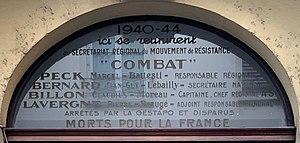
20 rue Vauban à Lyon - plaque commémorative mouvement Combat. &#32
Jean-Guy Bernard, né le 22 novembre 1917 à Paris XVIᵉ et mort en déportation le 5 août 1944 pendant son transfert entre Drancy et Auschwitz, est un résistant français, secrétaire général du mouvement Combat aux côtés d'Henri Frenay.
Marcel Peck est un résistant français. Membre actif du groupe de résistance Combat, il est coresponsable de R1 — Région Lyonnaise — avec André Plaisantin.